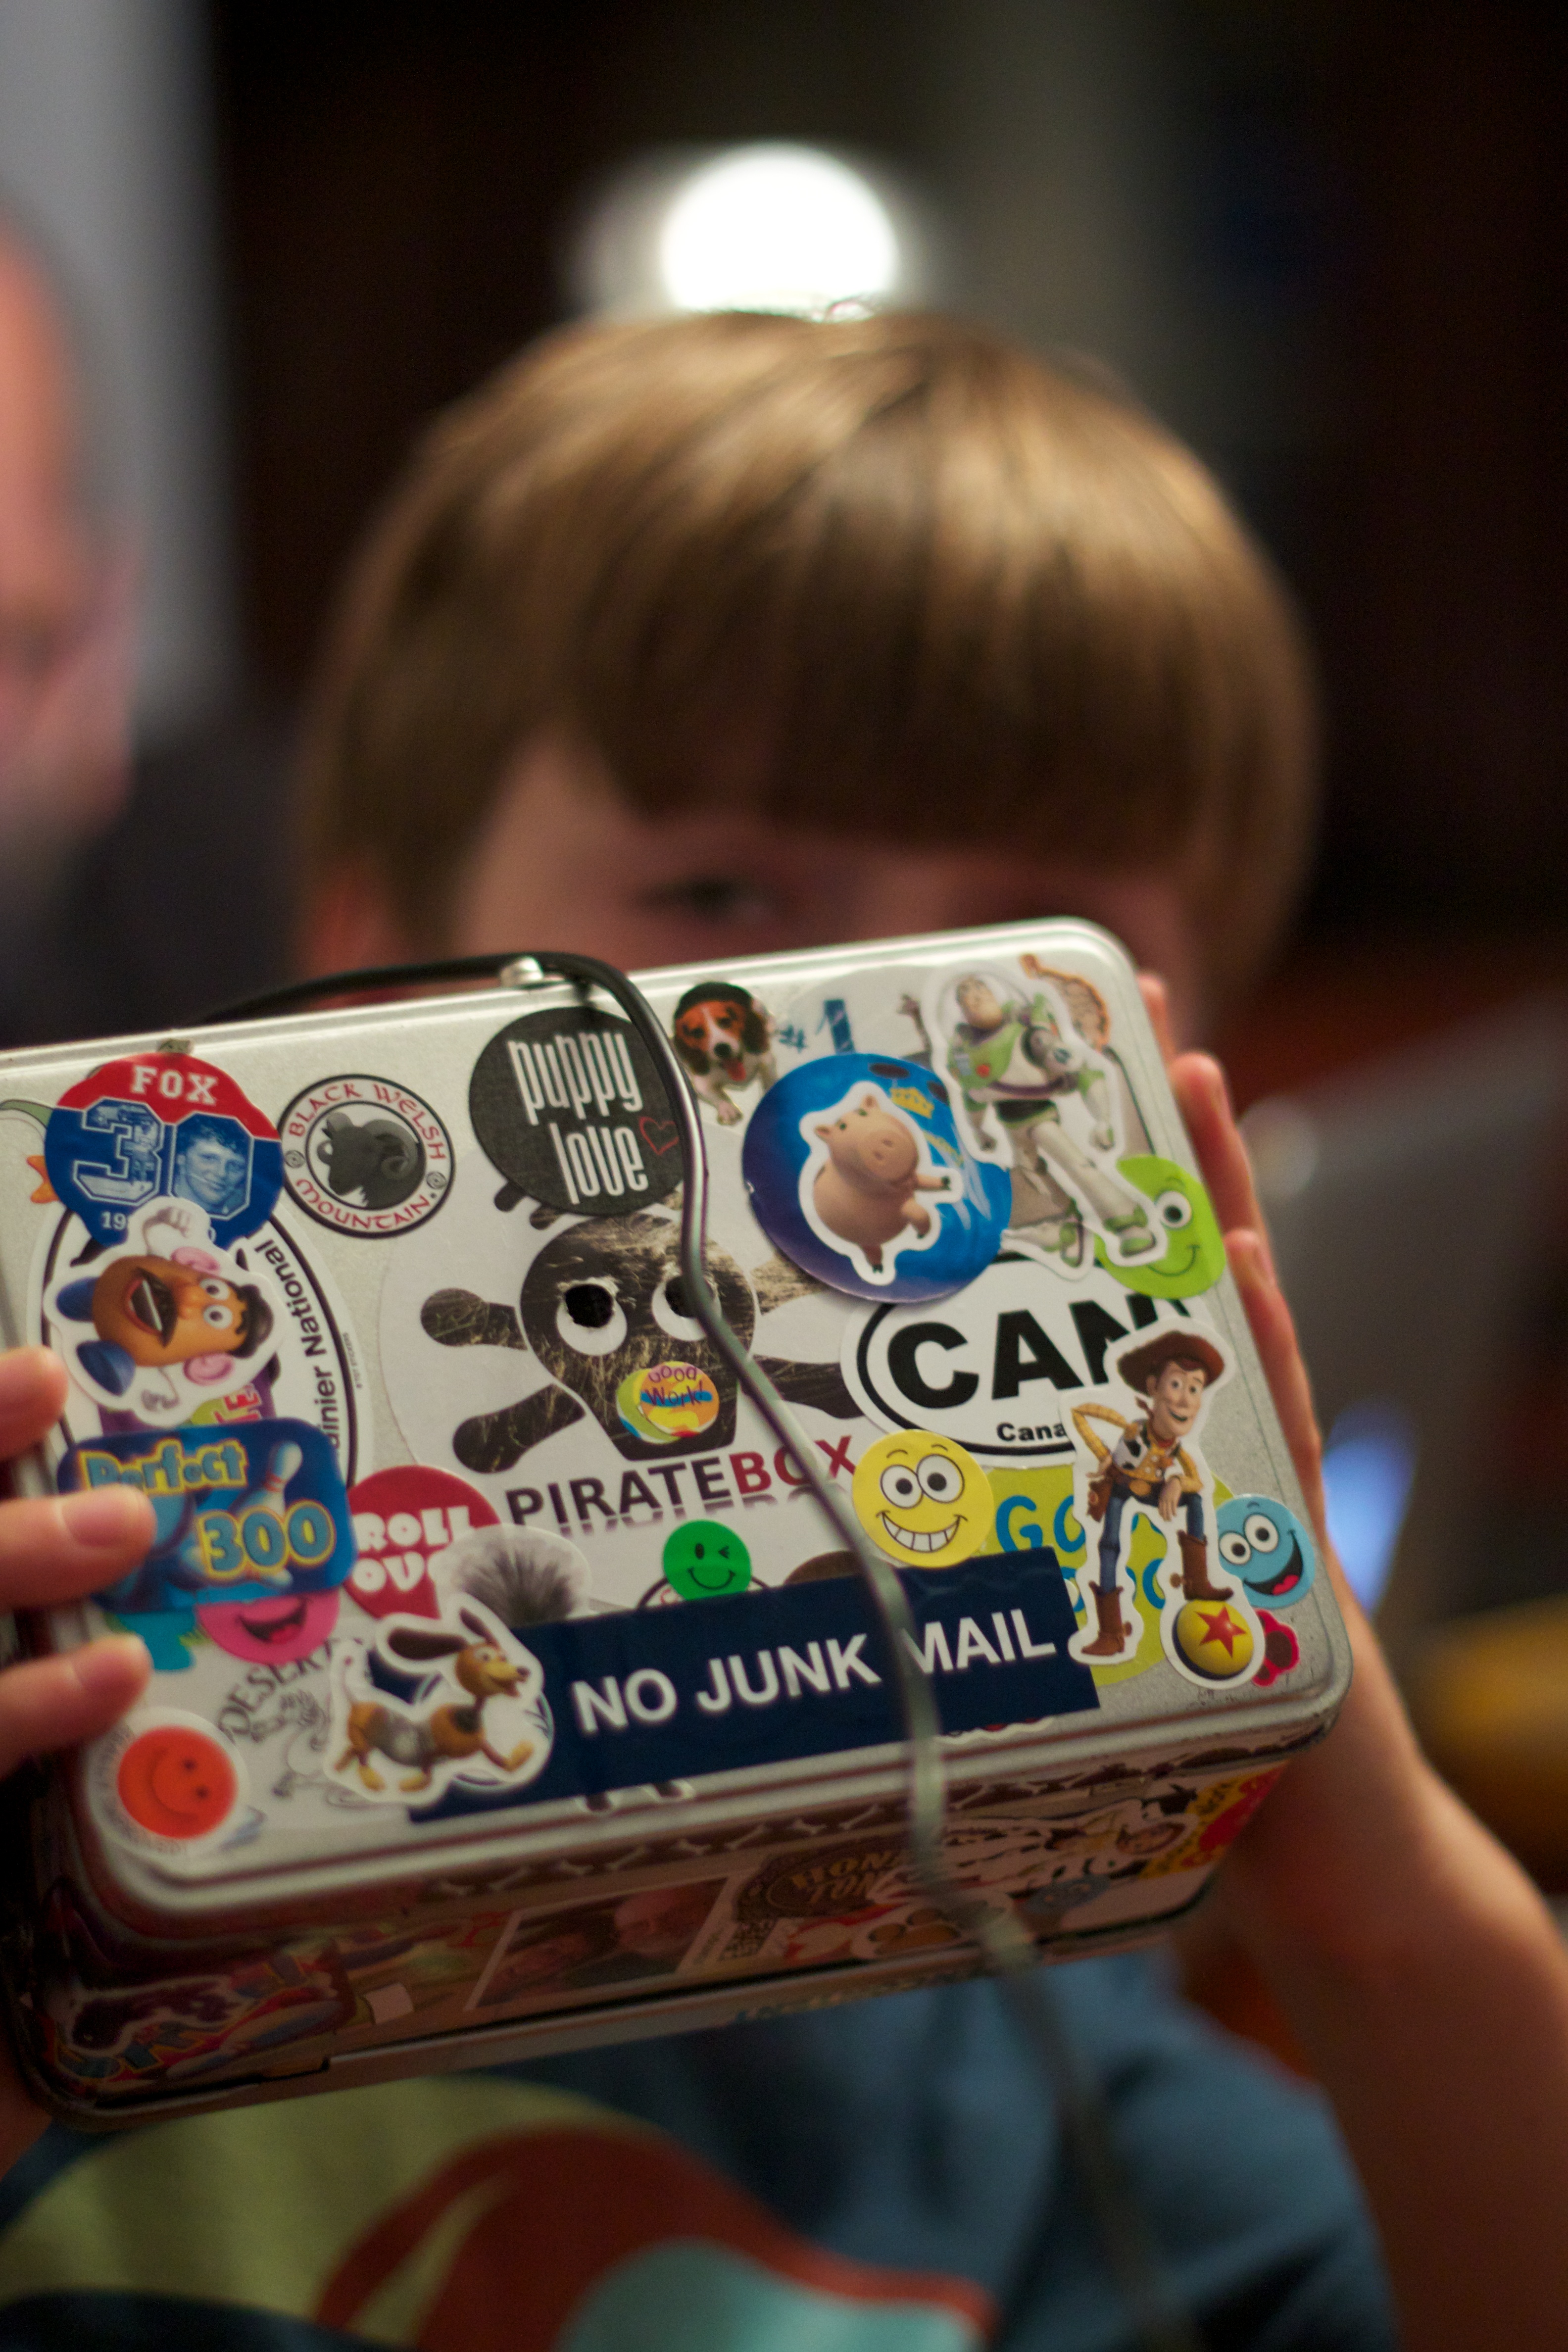
meal, food, party, storybox, odyssey, sweetness, flavor